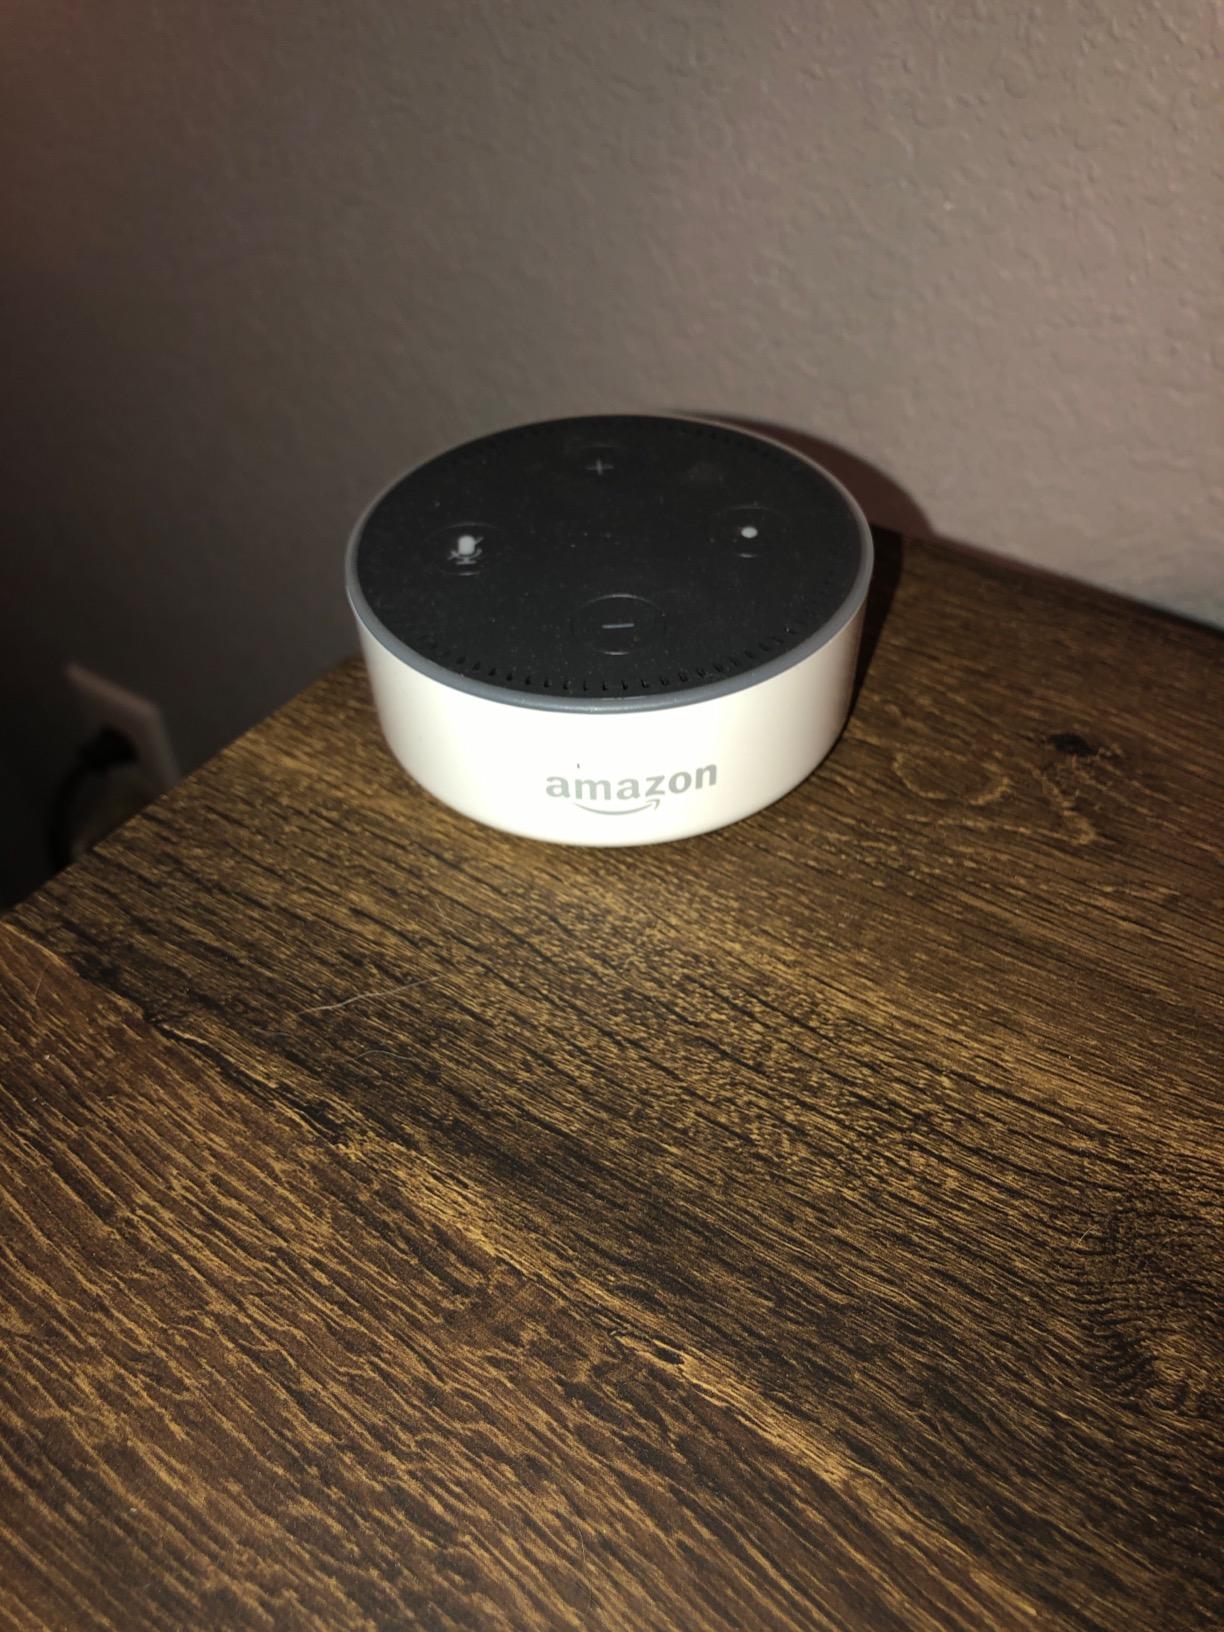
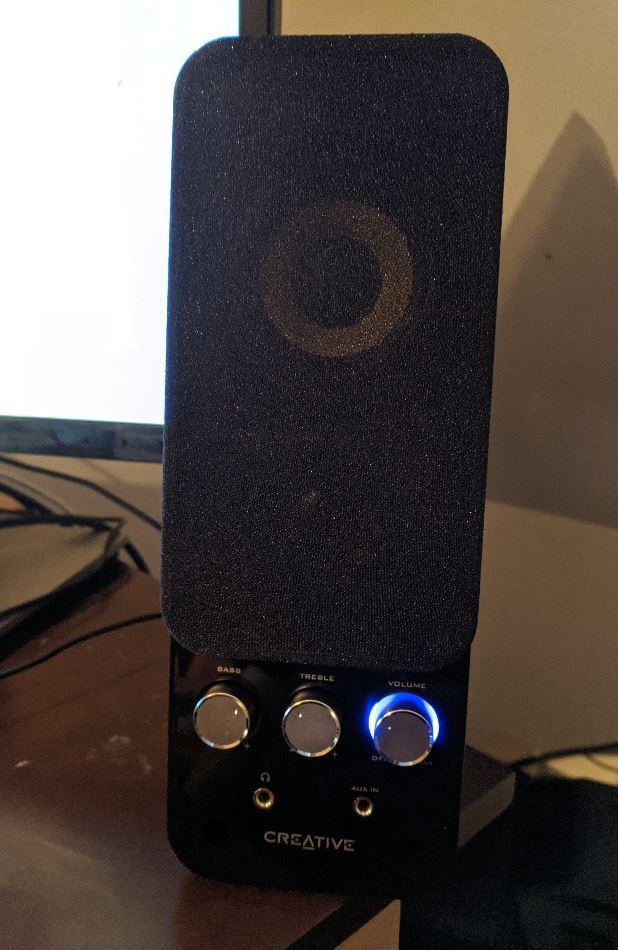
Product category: speaker
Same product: no